East Redmond, Washington

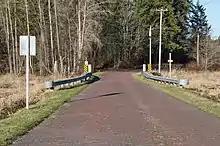
A preserved brick road in eastern Redmond

At the time of its incorporation, East Redmond had a total size of ; it was three times larger than the neighboring town of Redmond. By the end of 1957, the town shrunk to just over , due to residents voting to dis-incorporate.